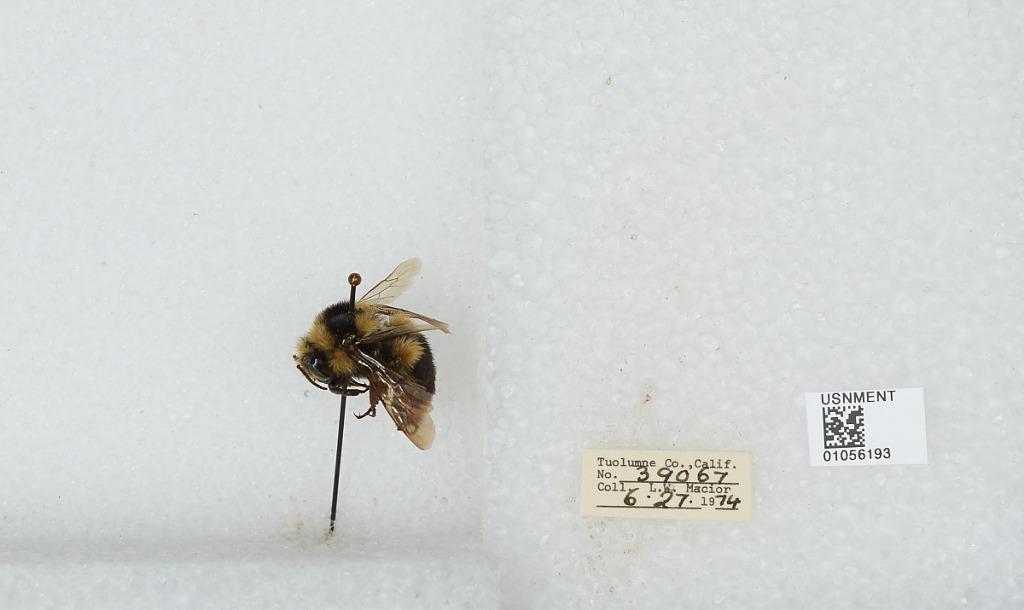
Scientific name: Bombus bifarius nearcticus
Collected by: L. Macior
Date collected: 1974-6-27
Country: United States
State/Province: California
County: Tuolumne
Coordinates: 38.02, -119.94